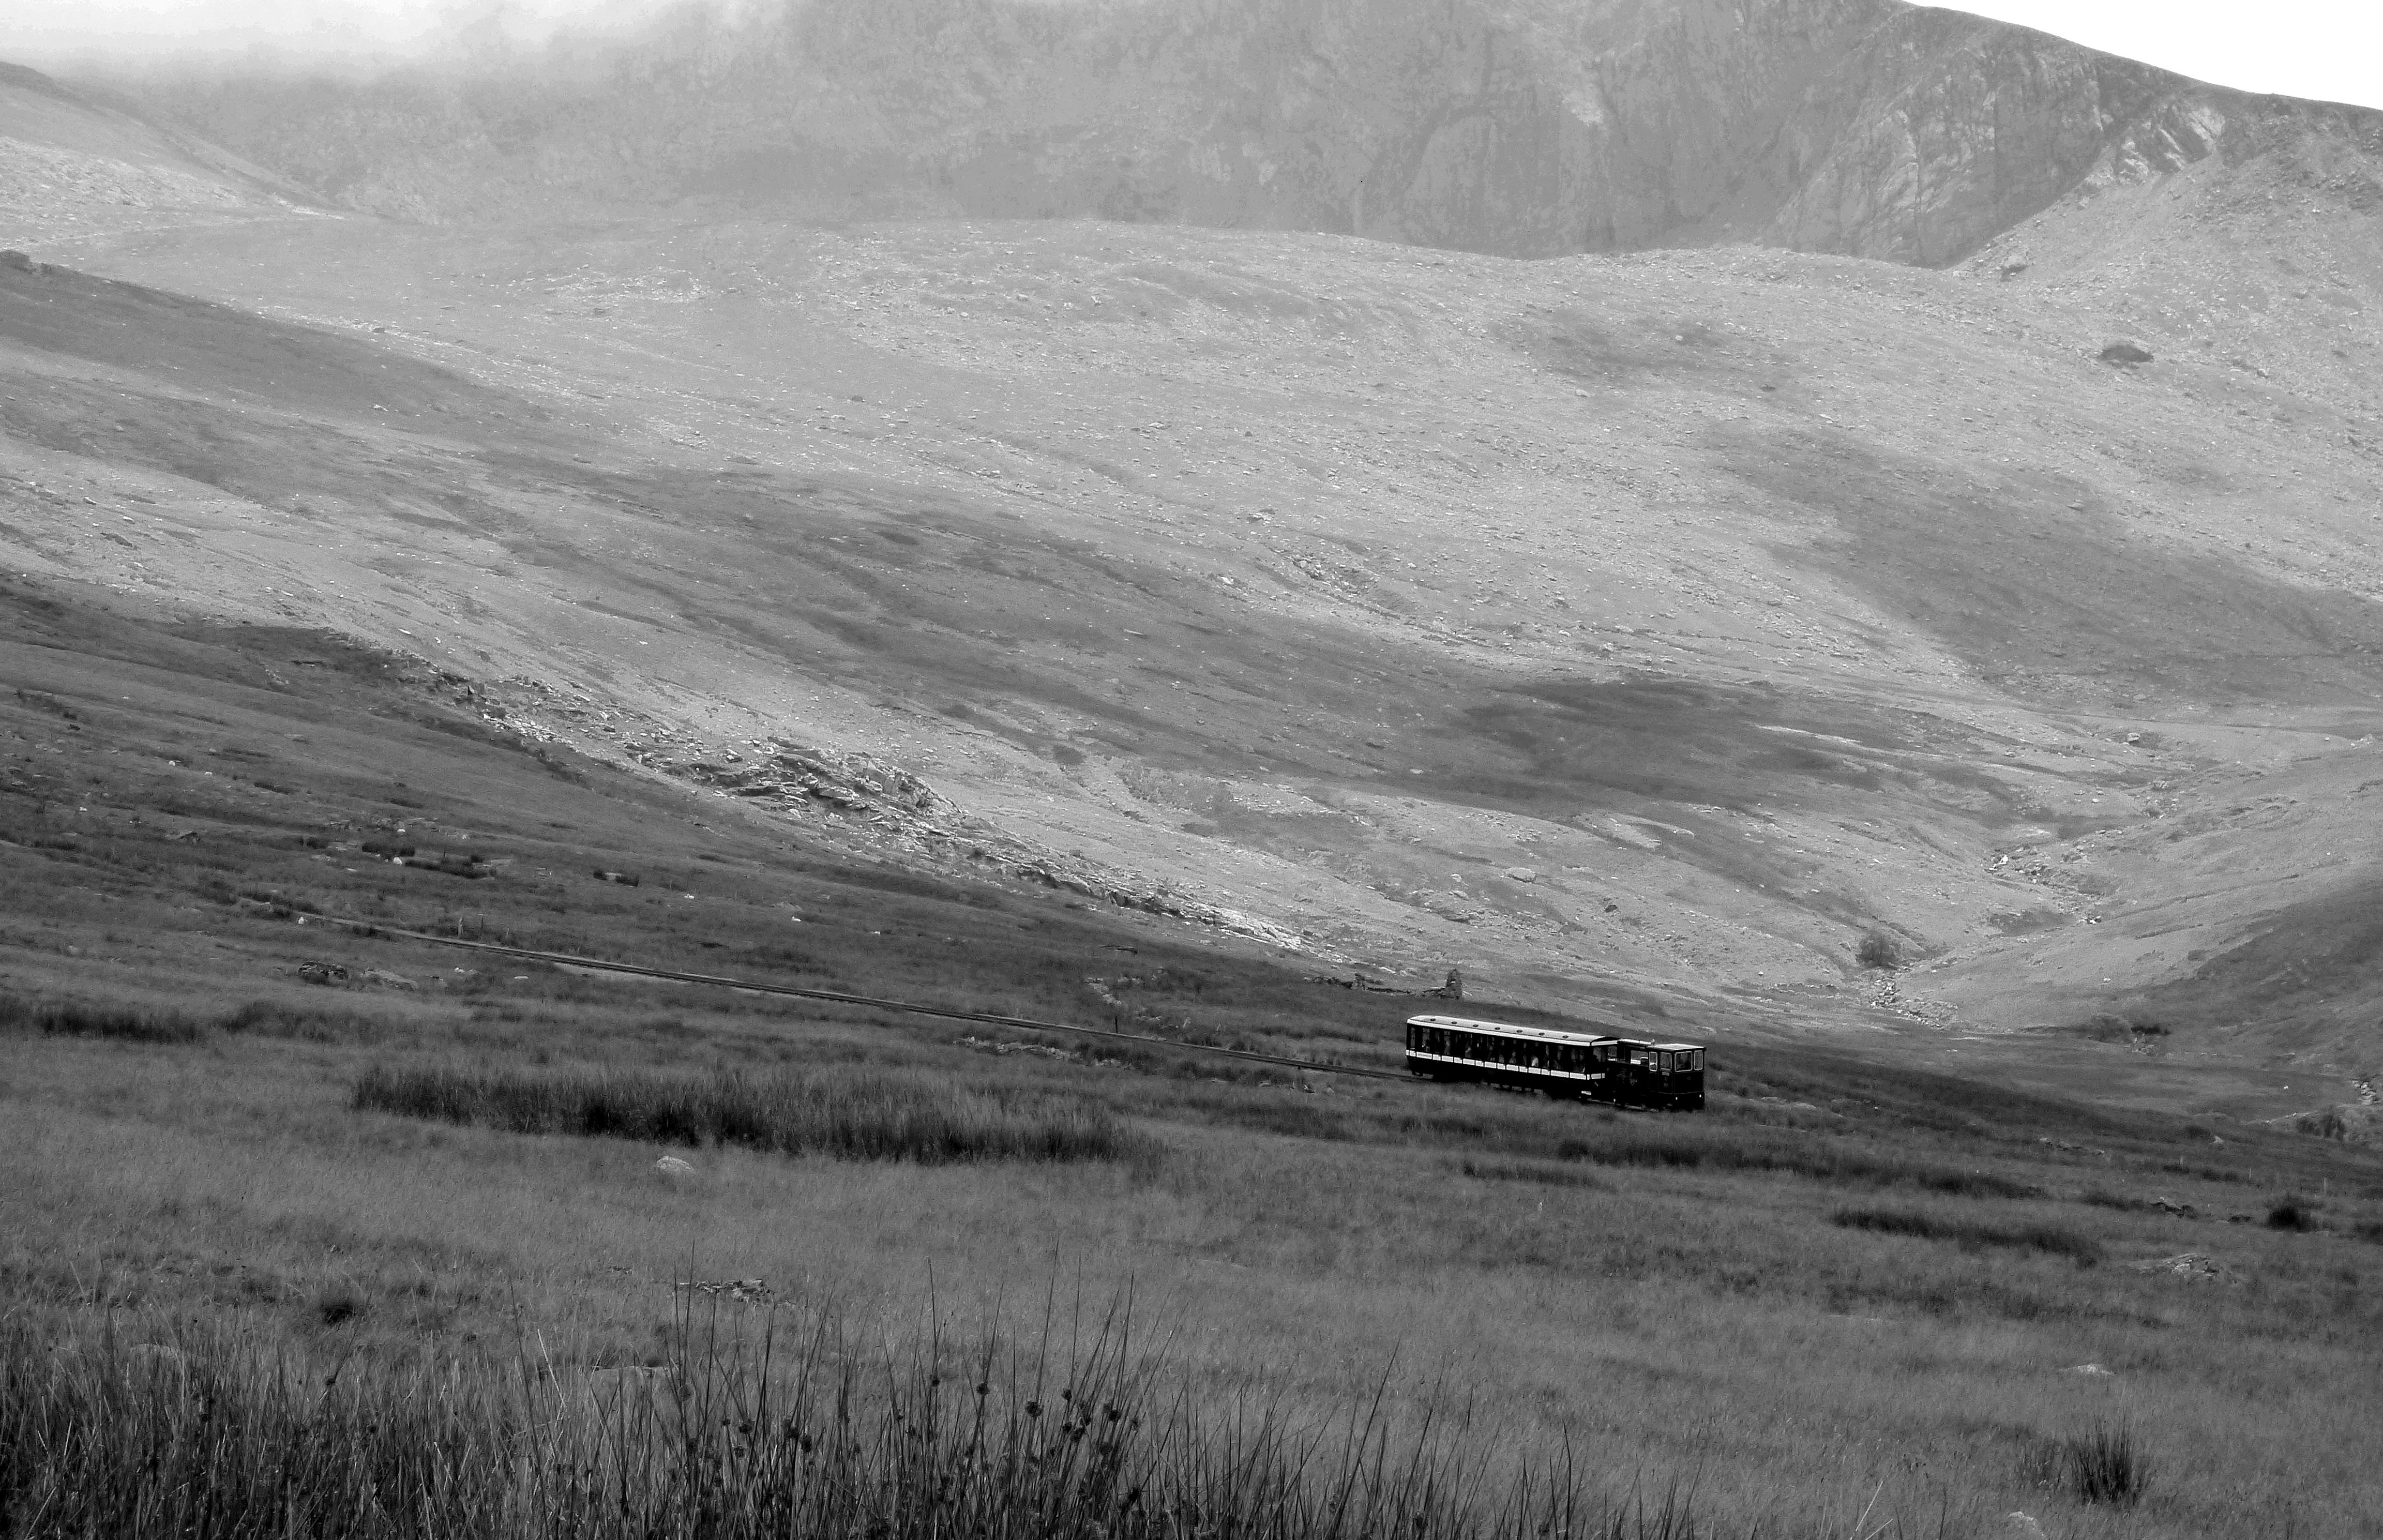
landscape, mountain, snow, black and white, hill, monochrome, plain, plateau, fell, rural area, monochrome photography, natural environment, atmospheric phenomenon, mountainous landforms, geological phenomenon